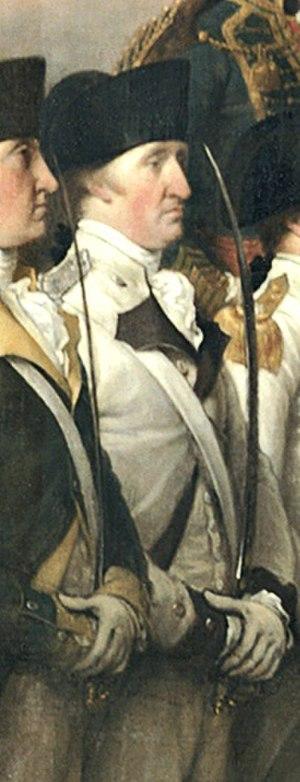
Le chevalier Christian de Deux-Ponts est un général franco-bavarois du début du XIXᵉ siècle, qui combattit à Yorktown puis contre Moreau en Bavière.